Limburg an der Lahn

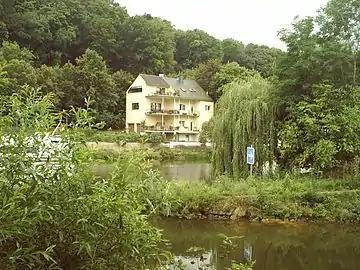
The river Lahn in Limburg

Limburg lies in western Hessen between the Taunus and the Westerwald on the river Lahn.